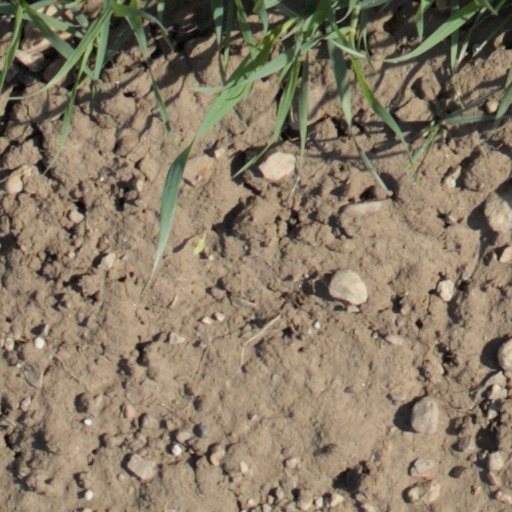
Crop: wheat